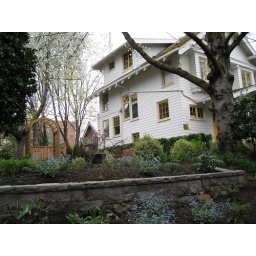
Small stone walls please the hobbit within me.